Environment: real
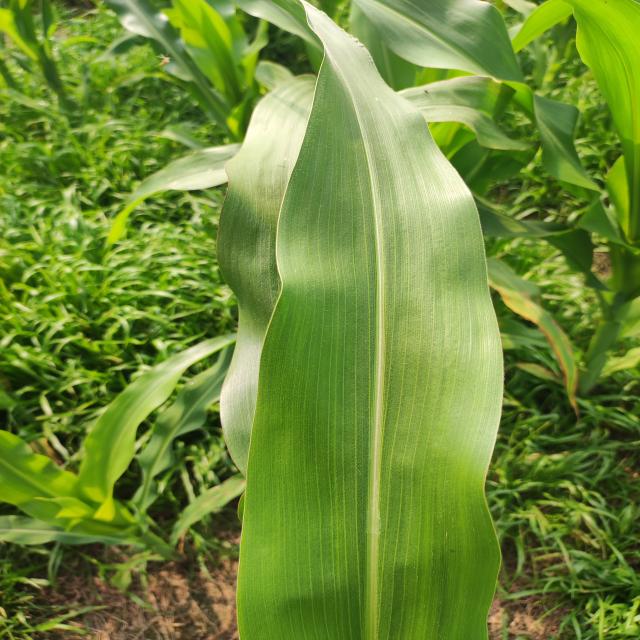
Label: healthy